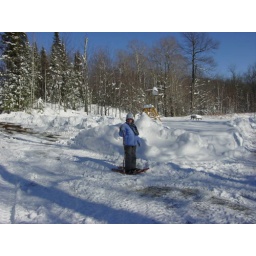
Bear in mind how tall the person is standing here!